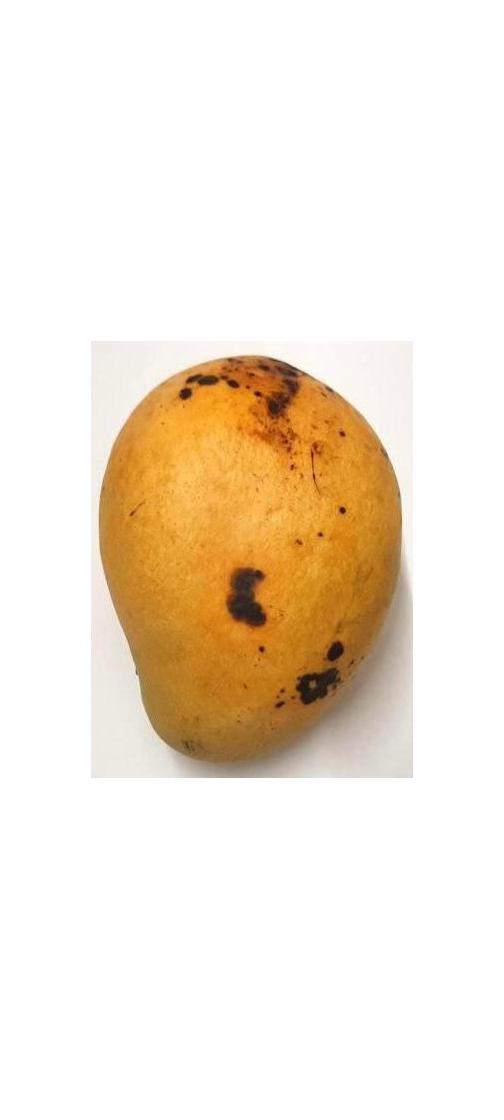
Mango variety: Bari-11